Headquarters and headquarters company (United States)

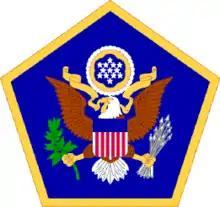

In United States Army units, a headquarters and headquarters company (HHC) is a company-sized military unit, found at the battalion level and higher. Considered one unit, a Headquarters and Headquarters Company is essentially two elements within one company. In identifying a specific headquarters unit, it is usually referred to by its abbreviation, HHC. While a regular line company is formed of three or four platoons, an HHC is made up of the Headquarters Company element's supporting personnel, and the supported higher Headquarters element of a battalion, brigade, division, or higher level unit. As the Headquarters element staff personnel do not fall inside the regular line companies of the battalion, brigade, division, etc., the HHC is the unit to which they are administratively assigned. The typical personnel strength of an average HHC is 80 to 110, but varies greatly based on the size of the supported Headquarters.